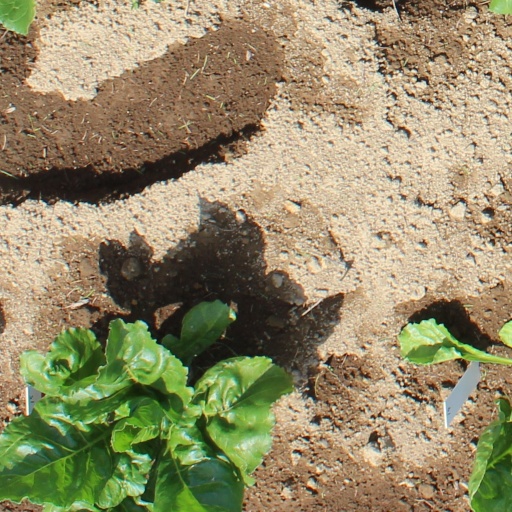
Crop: sugar beet